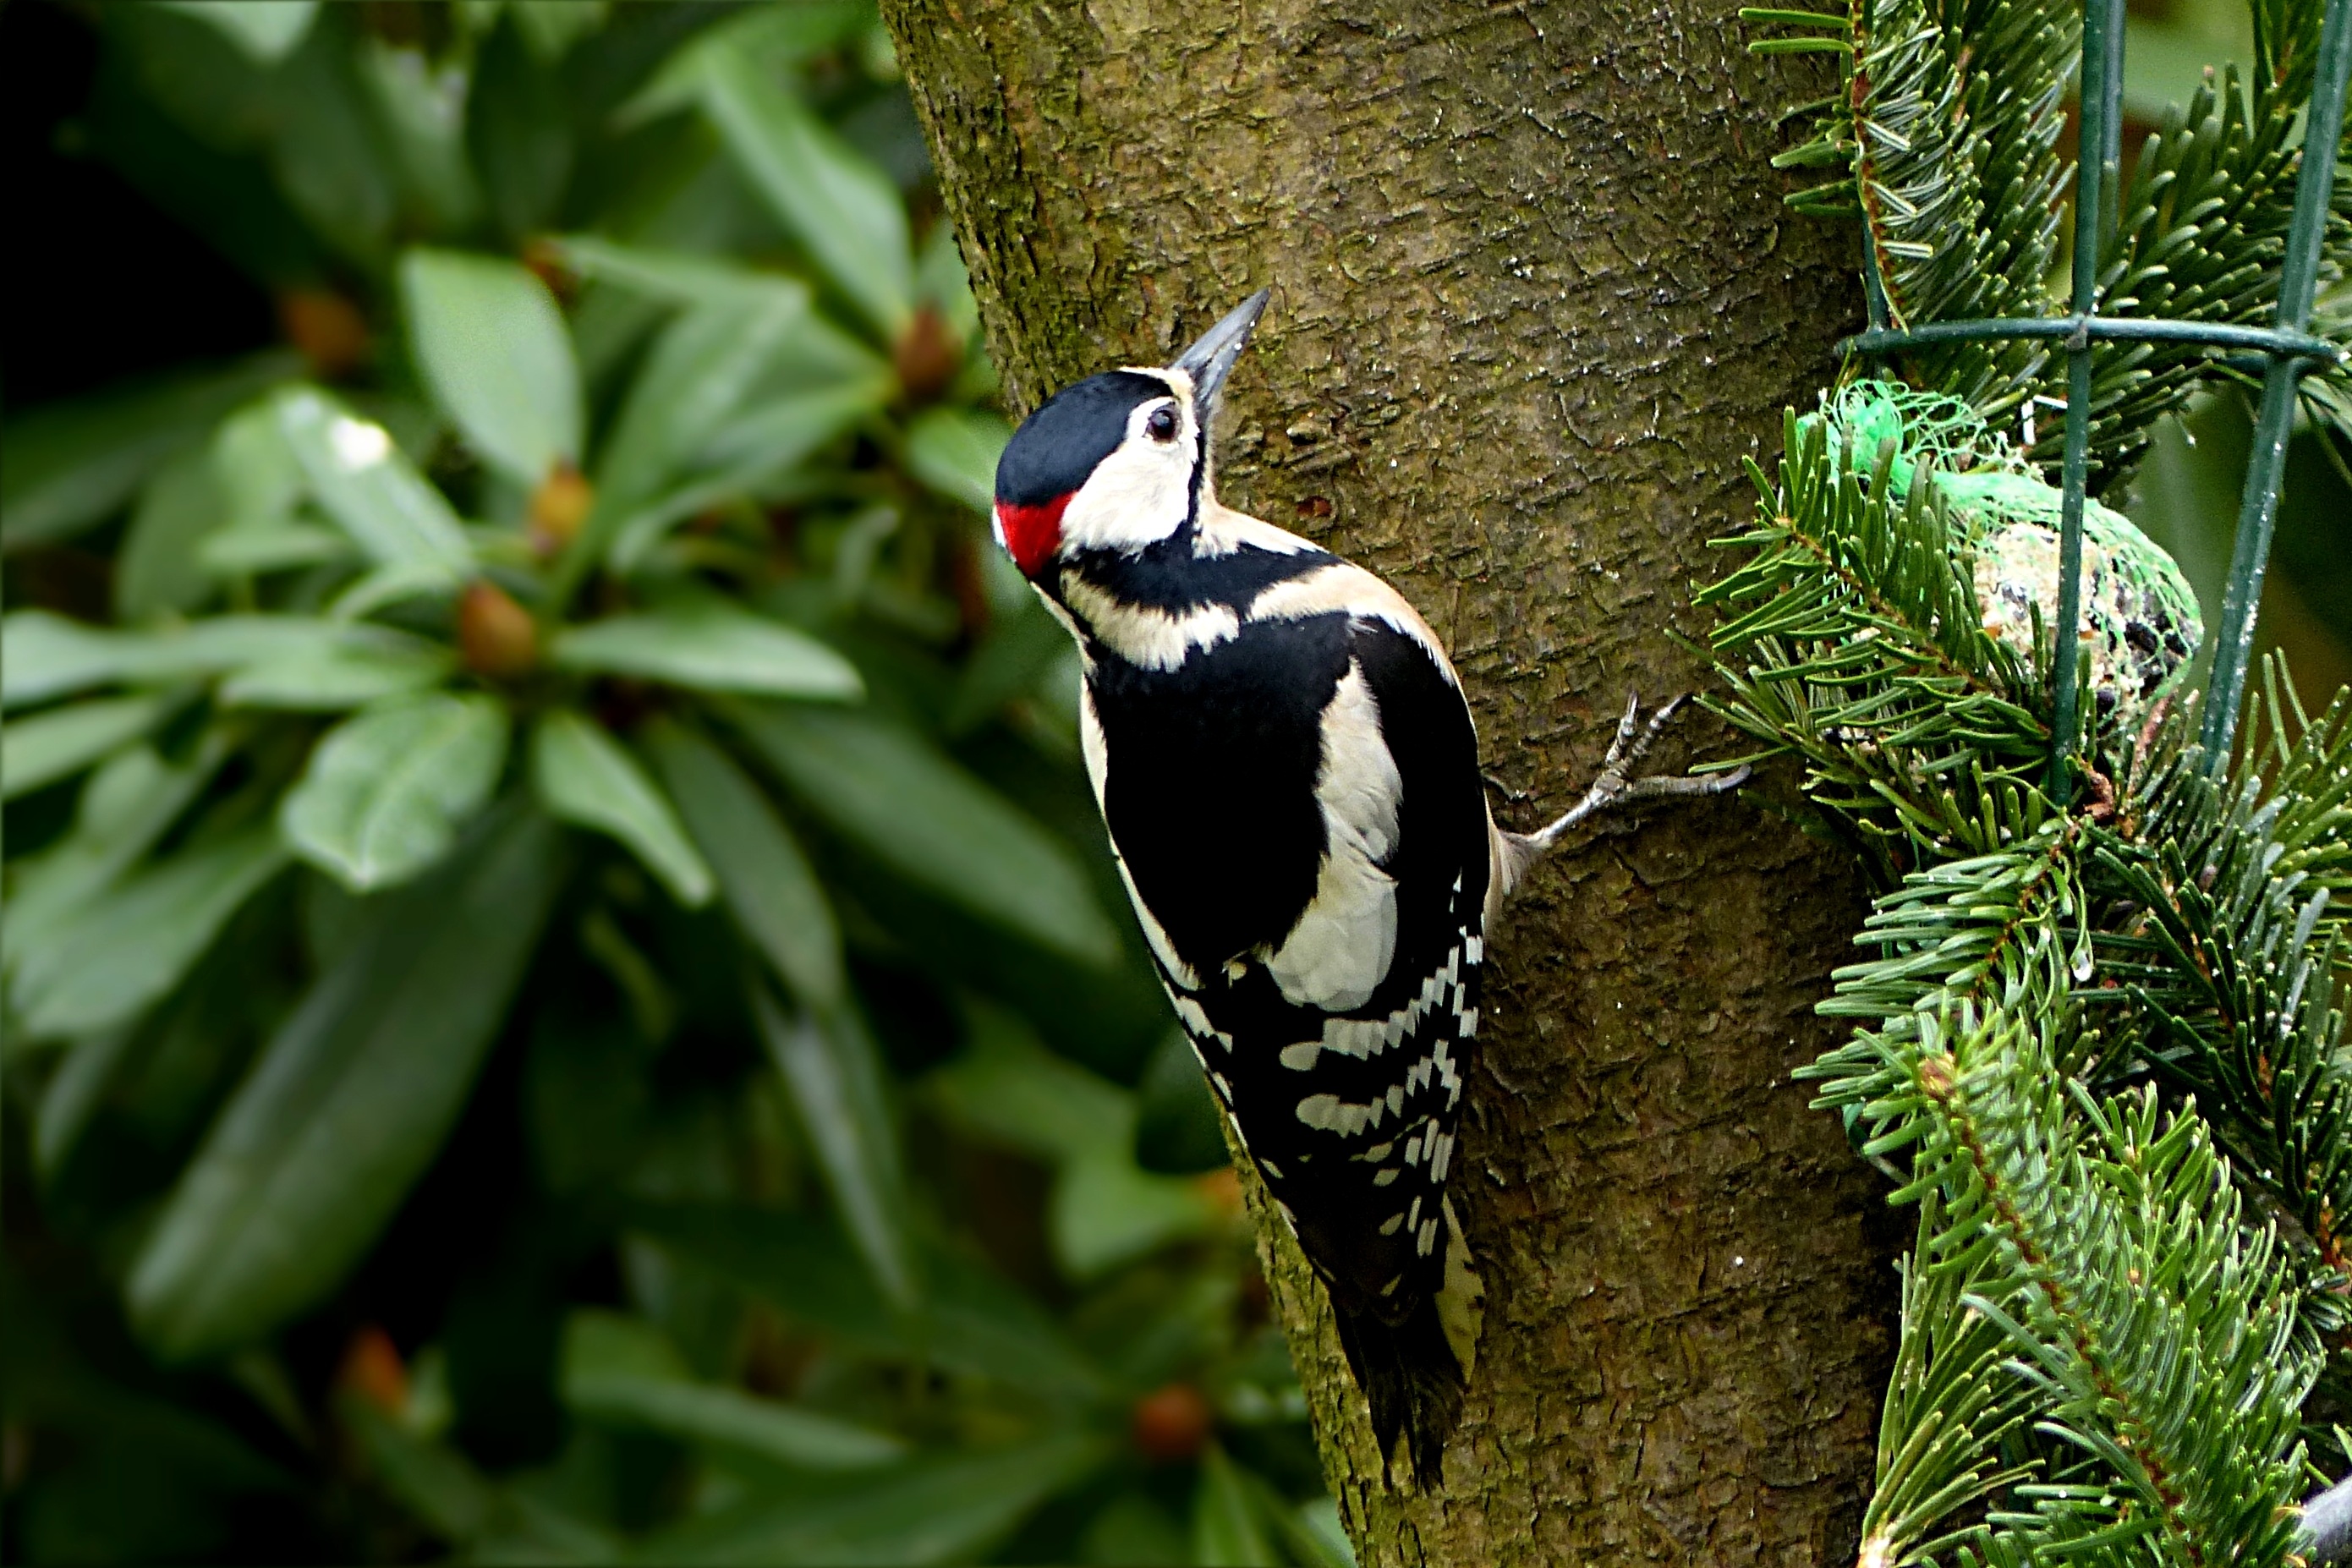
tree, nature, branch, bird, flower, wildlife, green, jungle, beak, garden, fauna, rainforest, vertebrate, toucan, woodpecker, great spotted woodpecker, foraging, dendrocopos major, piciformes